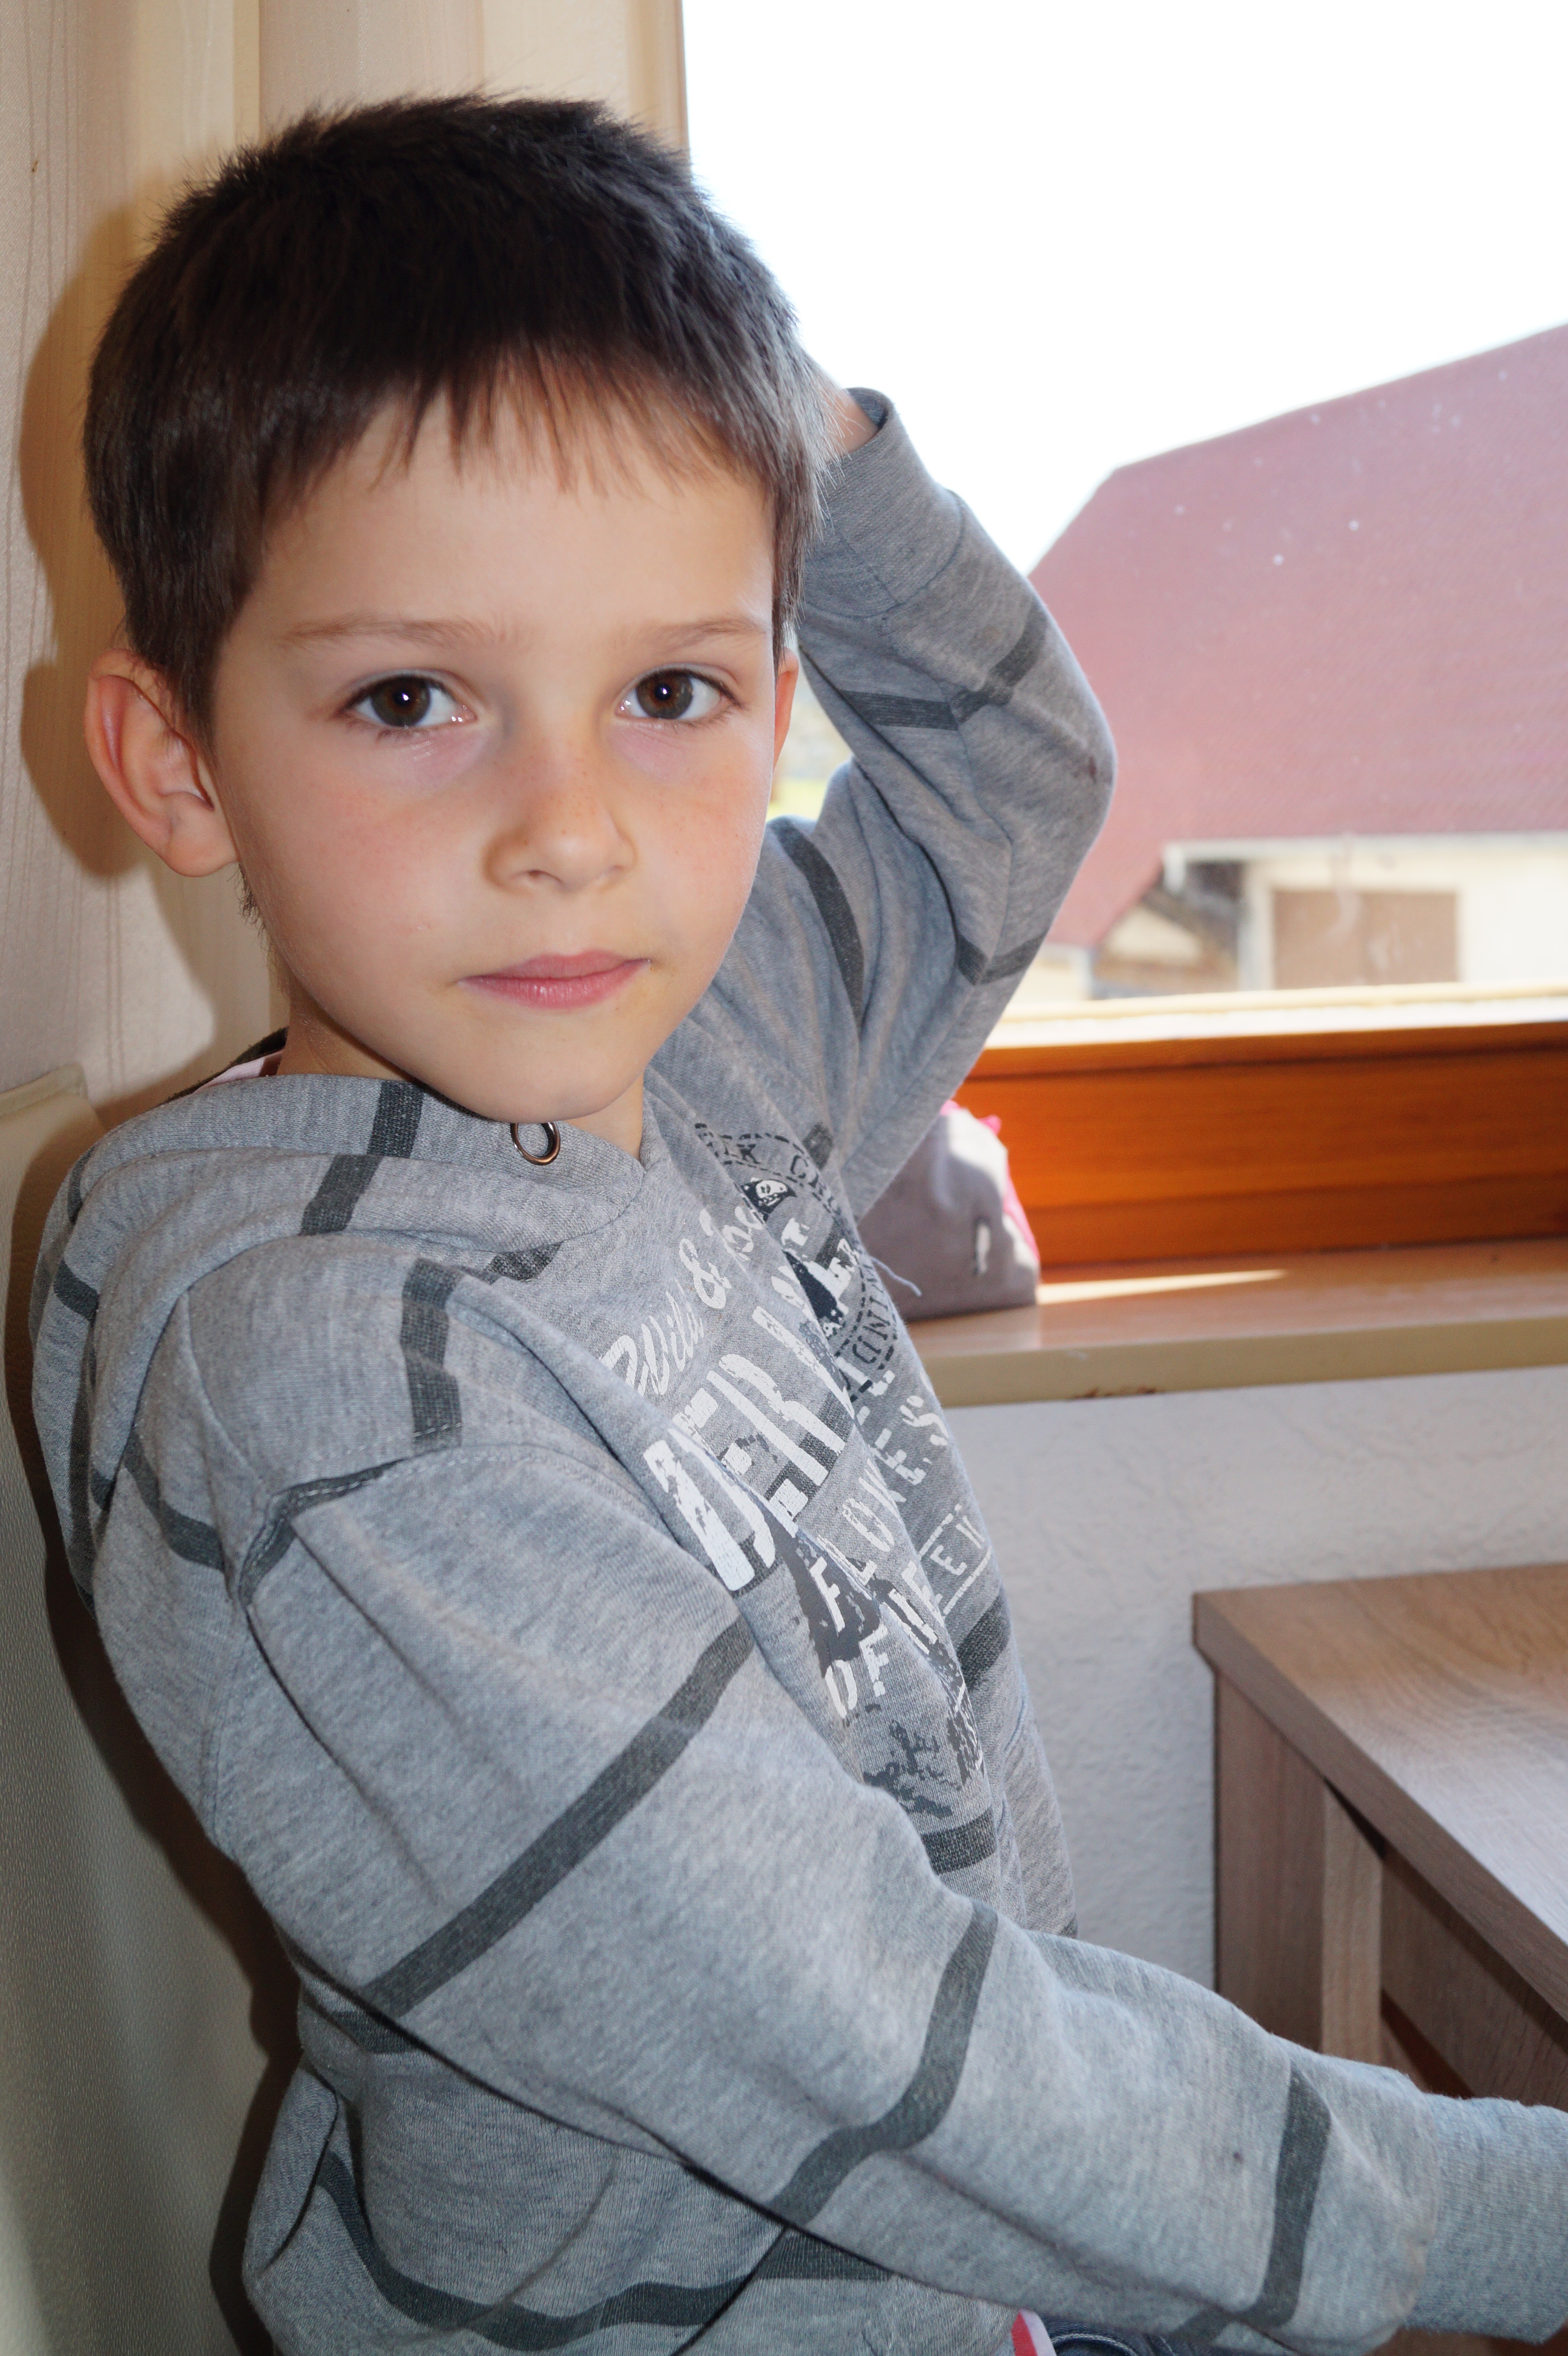
person, girl, boy, male, love, sitting, peace, child, hairstyle, smile, children, one, dress, happiness, infant, toddler, skin, funny, pleasure, human positions